High Tor State Park

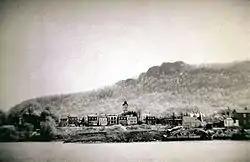
An early photograph from across the Hudson River looking toward the Village of Haverstraw and the High Tor and Little Tor peaks.

The park contains two peaks: High Tor at , and Little Tor at . They are the highest peaks in not only the park, but in all of the Hudson Palisades. The skylines of New York City, Jersey City and Newark are visible to hikers on High Tor, as well as on Little Tor during the Fall and Winter months when there's less foliage.